Sheela na gig

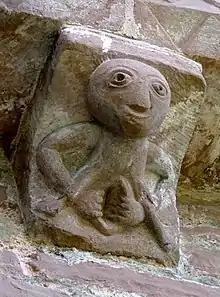
A 12th-century sheela na gig on the church at Kilpeck, Herefordshire, England

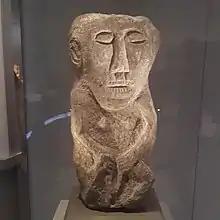
Sheela na gig from Ireland in the British Museum (12th century)

A sheela na gig is a figurative carving of a naked woman displaying an exaggerated vulva. These carvings, from the Middle Ages, are architectural grotesques found throughout most of Europe on cathedrals, castles, and other buildings.